Christopher Samba

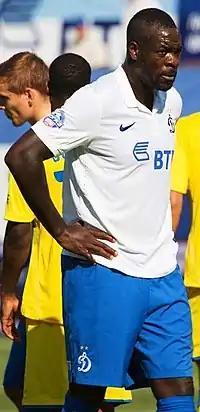
Samba pictured during a match against Rostov in the opening game of the 2014–15 season.

In June 2015, Dynamo Moscow were excluded from 2015–16 Europa League contention for violating Financial Fair Play break-even requirements. Samba reacted angrily with the respond in a Russian interview. Consequently, most of the foreign players left the club. In August, Samba went to Turkey to arrange a transfer to Trabzonspor, but the transfer fell through, with Trabzonspor manager Shota Arveladze commenting: "This is not the Samba I know, this is some kind of Mike Tyson. I need a football player, not a heavyweight boxer." He rejected a new contract from Dynamo Moscow, which began negotiation last April. Samba didn't play any games for Dynamo in the first half of the 2015–16 season, with his spot in the line–up taken by a new signing Vitali Dyakov. Dynamo manager Andrey Kobelev explained that Samba is suffering from a herniated disc in his neck and he required a surgery to correct it. After the surgery, his recovery took most of the rest of the 2015–16 season. He previously suffered a foot injury during a friendly match against AFC Ajax. He returned to action for Dynamo in a game against PFC CSKA Moscow on 24 April 2016. Samba later made three starts for the side, adding his 2015–16 appearance to four. However, his return was short–lived when he suffered another injury and was sidelined for the rest of the 2015–16 season.